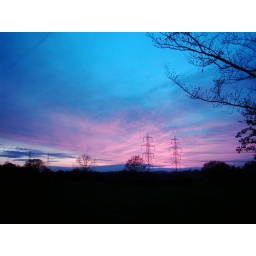
red sky in the morning